Agama planiceps

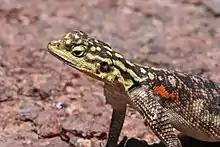
female

The Namib rock agama (Agama planiceps) is a species of agamid lizard that is native to granite rocky outcrops in northwestern Namibia and southwestern Angola.